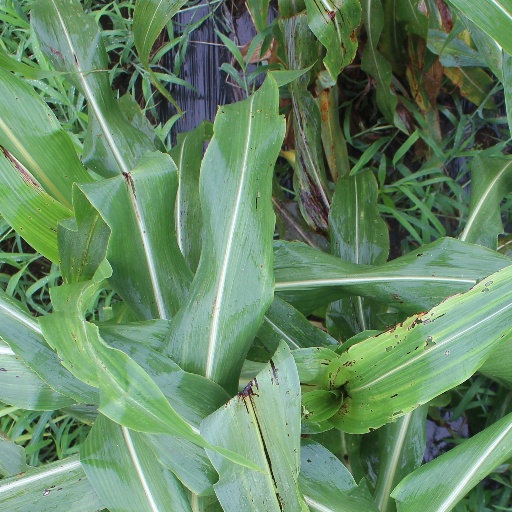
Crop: sorghum